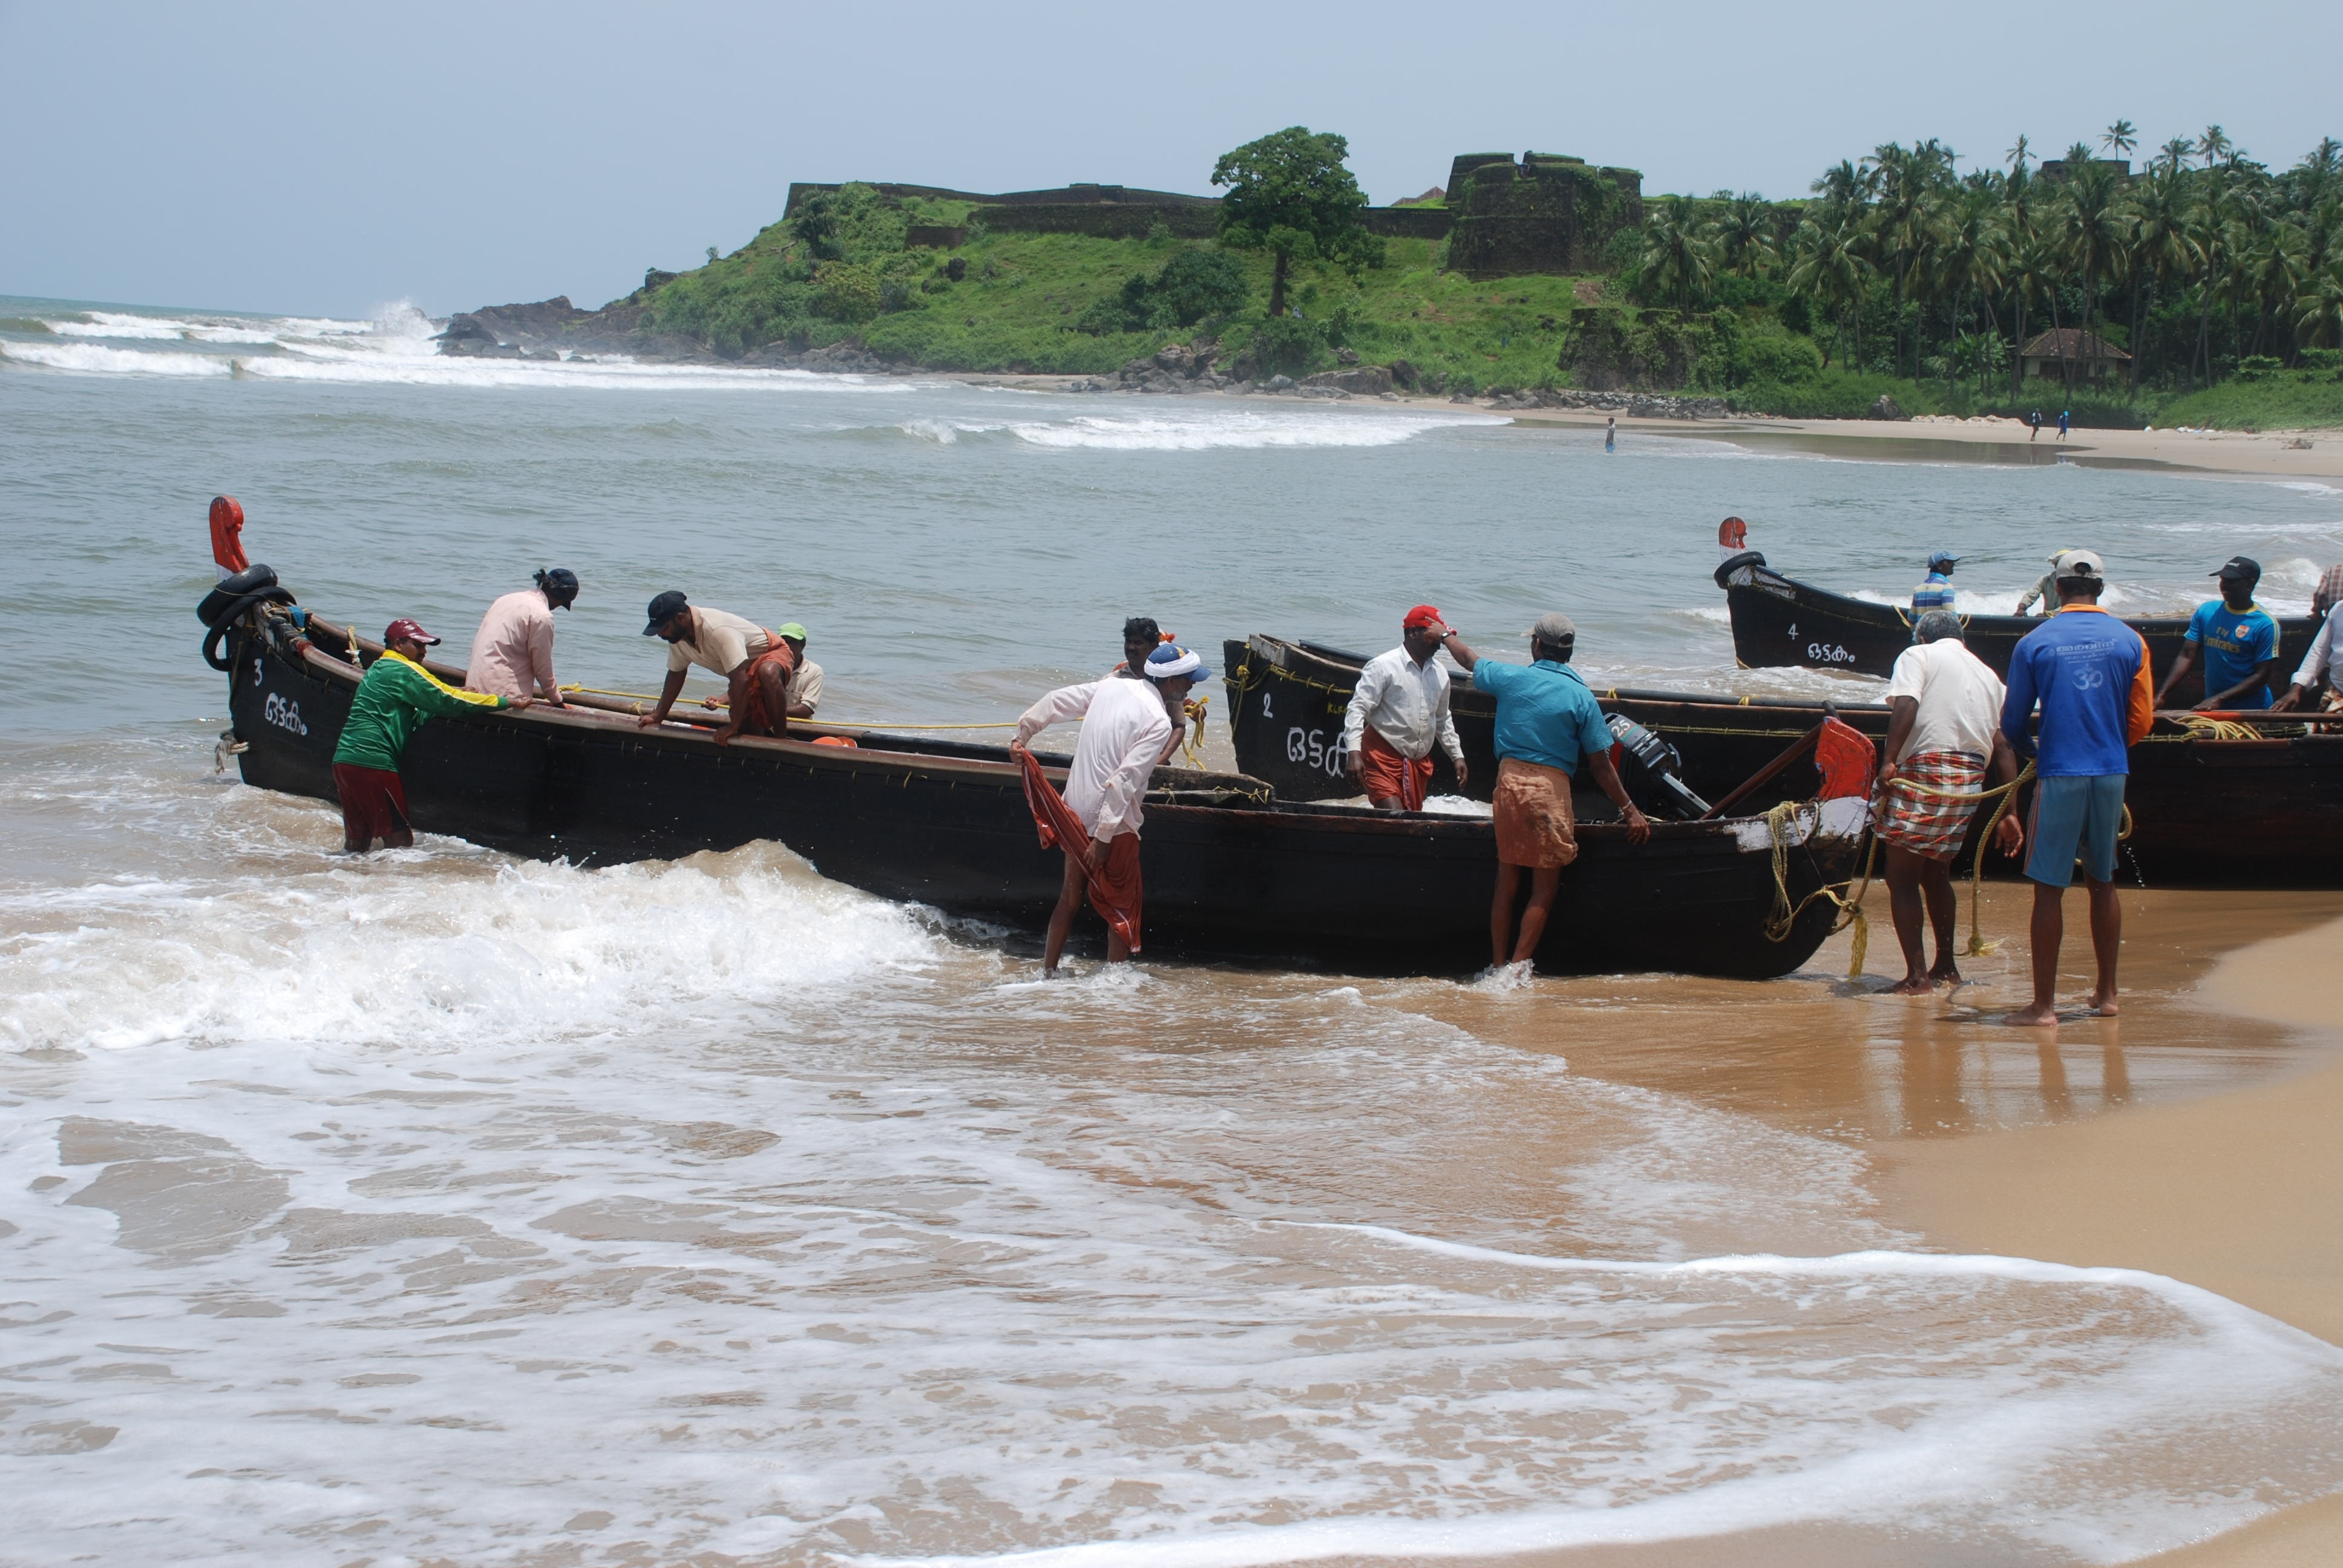
beach, sea, boat, vehicle, fishing, boating, boats, fishermen, india, watercraft, rowing, raft, kerala, watercraft rowing